History of Norwich City F.C.

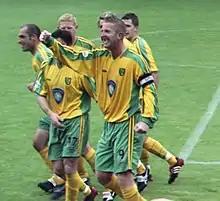
Iwan Roberts scored 84 goals for Norwich in a space of seven years around the turn of the millennium.

During the 1994 close season, the club sold 21-year-old striker Chris Sutton to Blackburn Rovers for a then British record fee of £5 million. By Christmas 1994, Norwich City were seventh in the Premiership and were therefore challenging for a return to the UEFA Cup. But, following a serious injury to goalkeeper Bryan Gunn, the club's performance nosedived; with just one win in their final 20 Premiership fixtures, Norwich plummeted to 20th place and were relegated to the second tier of English football. Deehan resigned just before relegation was confirmed and his deputy, Megson, took over as temporary manager until the end of the season. Martin O'Neill, who had taken Wycombe Wanderers from the Conference to the Second Division with successive promotions, was appointed as Norwich City manager in mid-1995. He lasted just six months in the job before resigning after a dispute with chairman Robert Chase over Chase's refusal to permit O'Neill to spend significant sums on strengthening the squad. Soon after O'Neill's resignation, Chase stepped down after protests from supporters, who complained that he kept selling the club's best players and was to blame for the relegation. Between 1992 and January 1995, Norwich had disposed of several key attacking players: Robert Fleck (for £2.1M), Ruel Fox (for £2.25M), Chris Sutton (for £5M), Efan Ekoku (£0.9M) and Mark Robins (£1M). Nearly 40 years after being instrumental in saving the club from bankruptcy, Geoffrey Watling bought Chase's majority shareholding. Gary Megson was appointed Norwich manager on a temporary basis for the second time in eight months. Megson remained in charge until the end of the season before leaving the club. Just four seasons after finishing third in the Premiership and beating Bayern Munich in the UEFA Cup, Norwich had finished 16th in Division One.